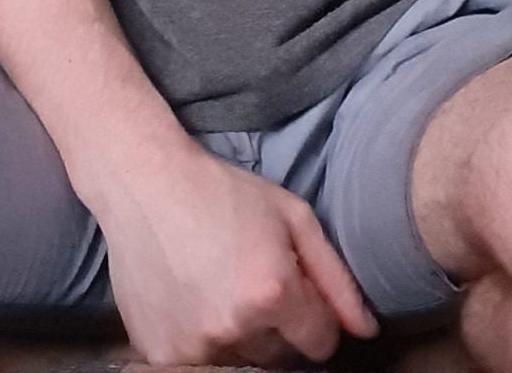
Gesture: no_gesture